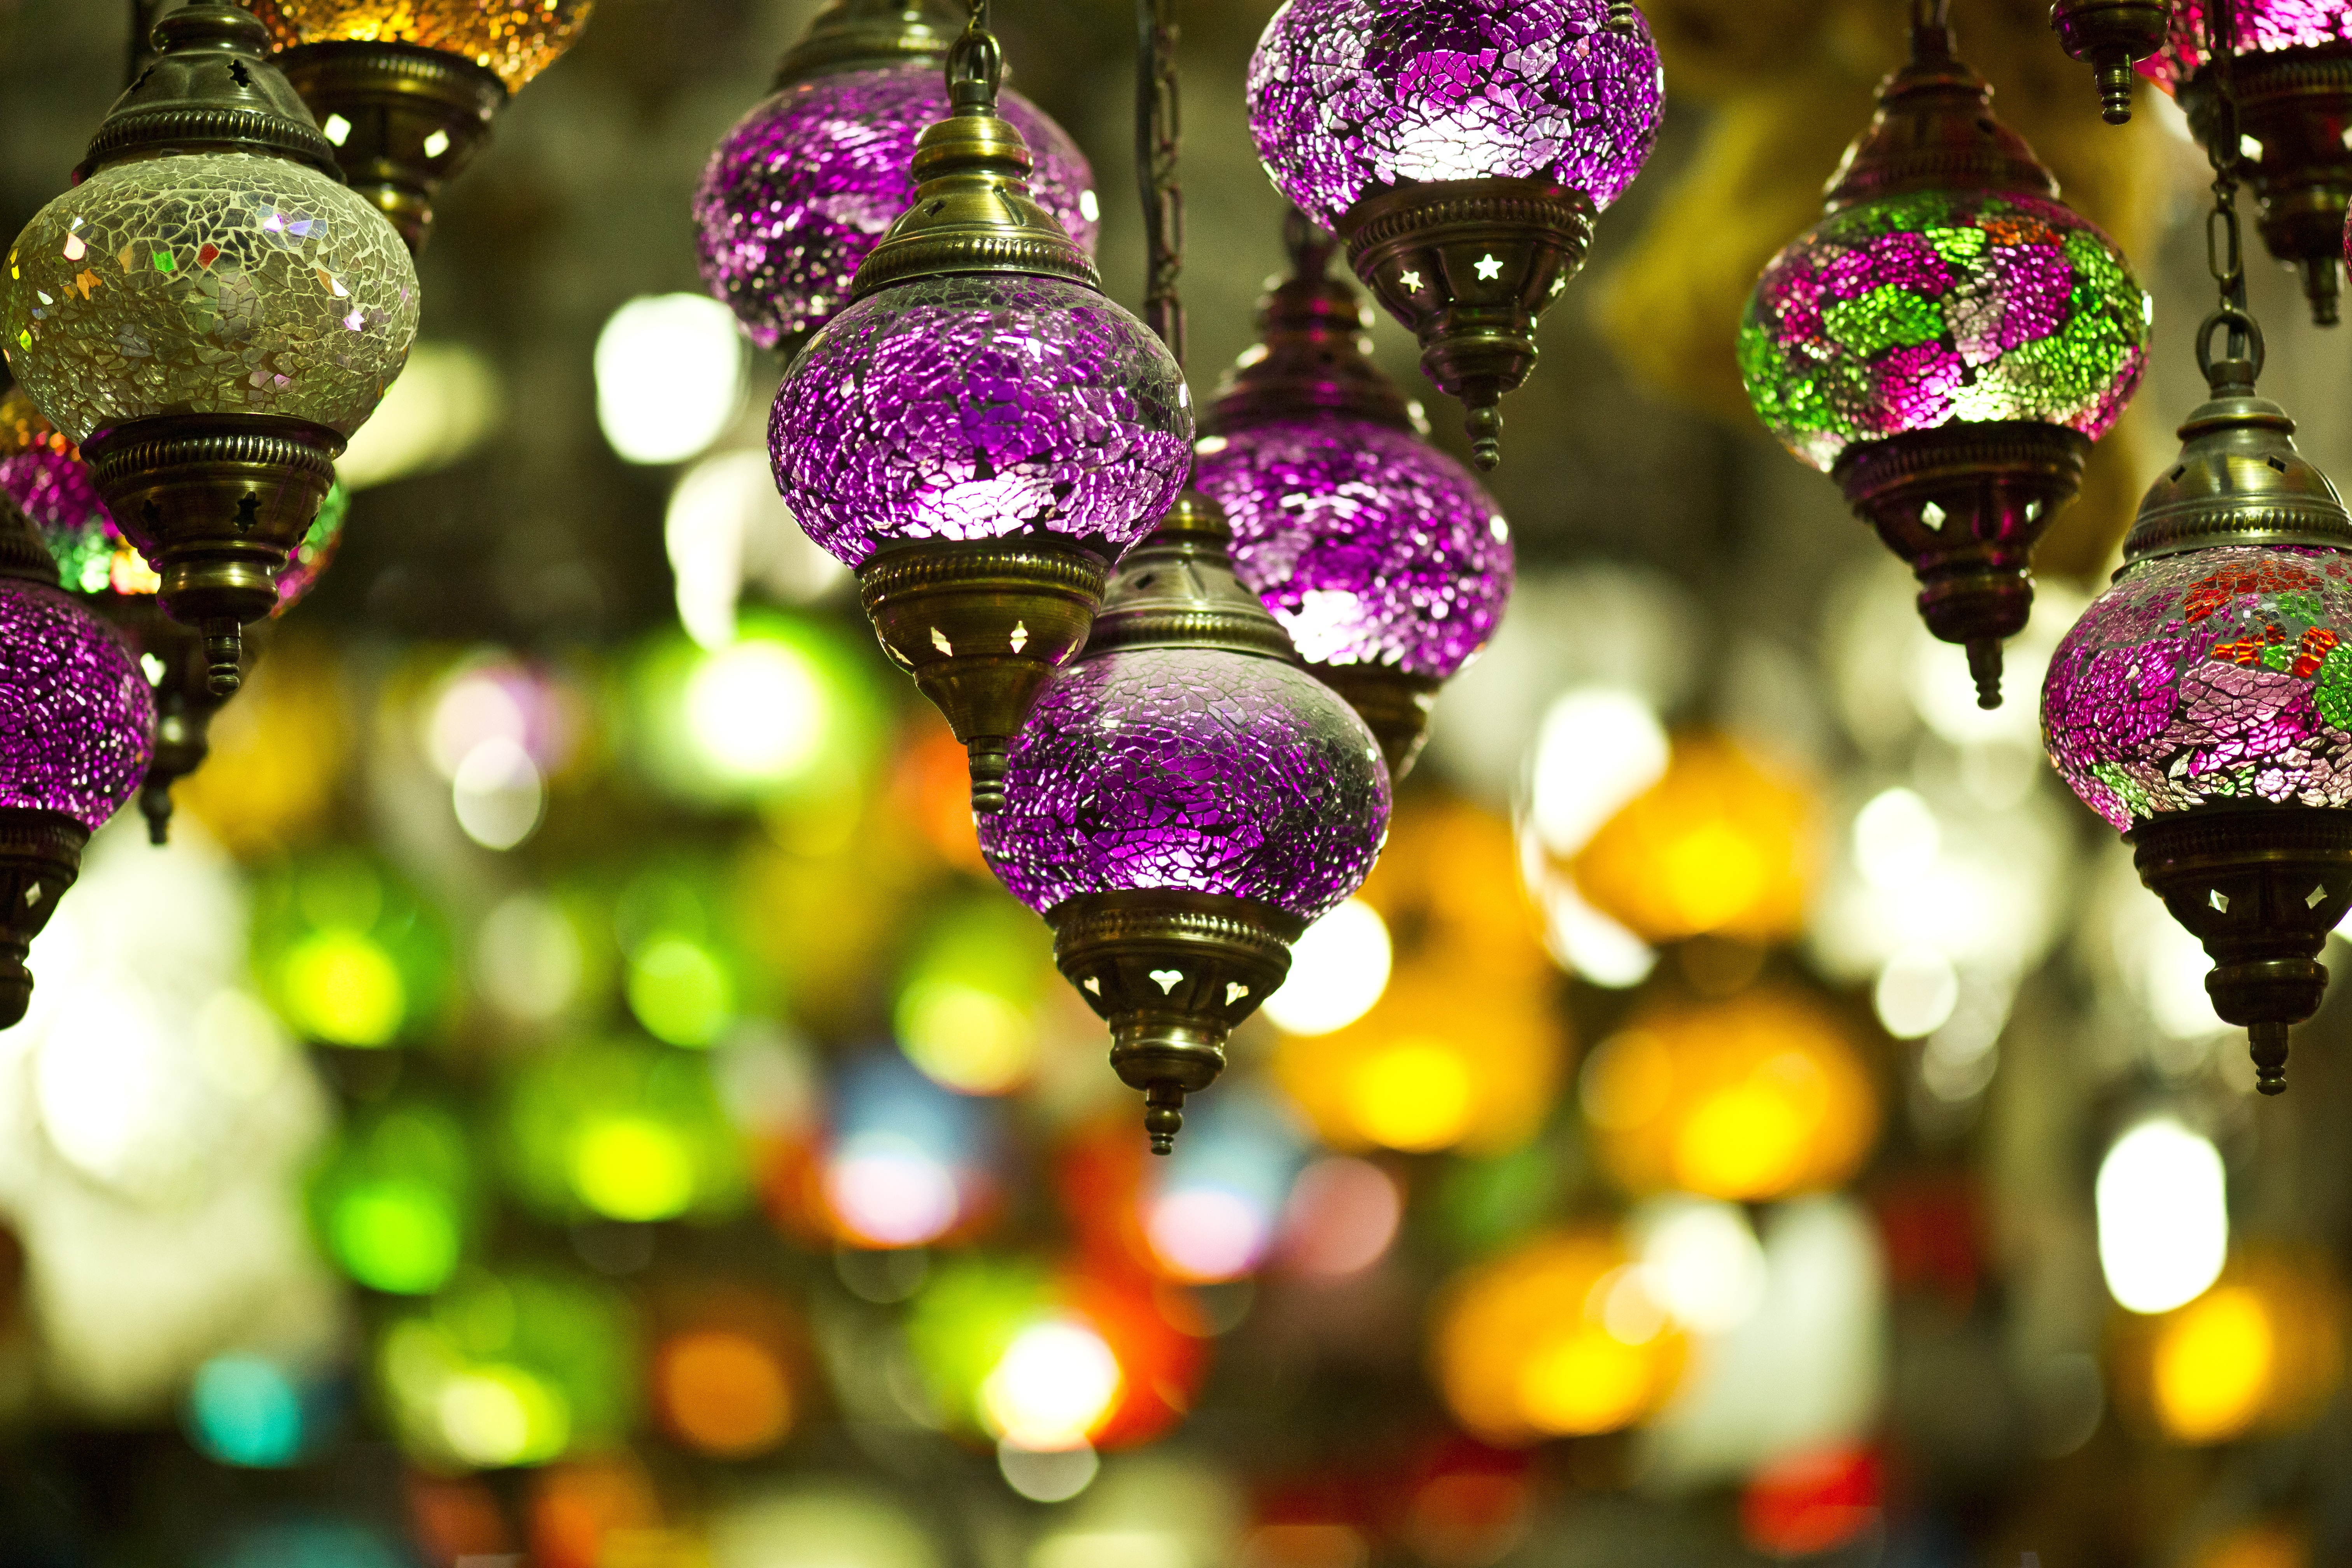
light, flower, purple, color, macro, lamp, yellow, christmas, lighting, christmas tree, glitter, christmas decoration, background, istanbul, beautiful, chandelier, ottoman, macro photography, christmas lights